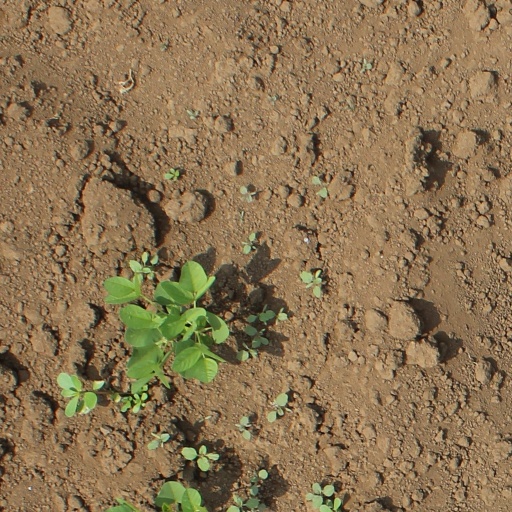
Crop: soybean